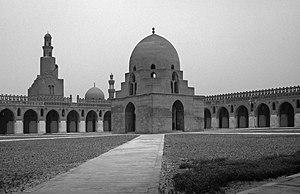
Le Caire (Égypte): la mosquée Ibn Touloun